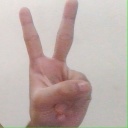
अक्षर: क